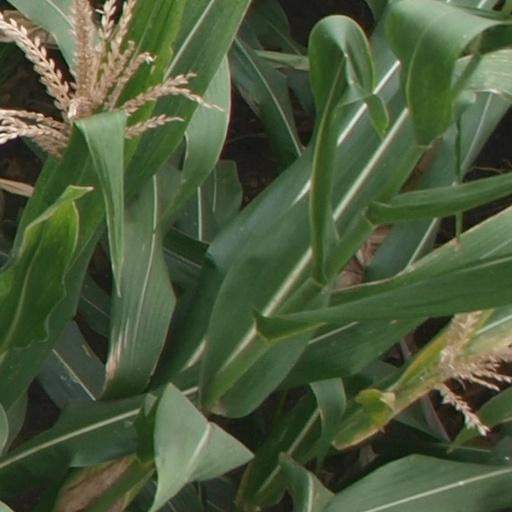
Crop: maize; corn